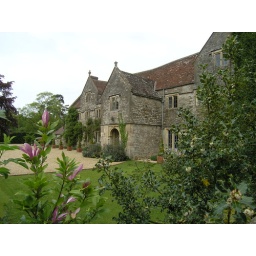
A glimpse over the church's boundary wall revealed this and it is behind the church in the view below.